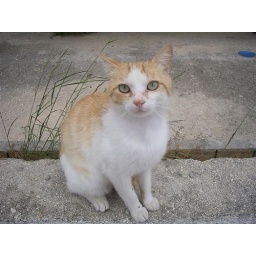
A street cat in Kefalonia